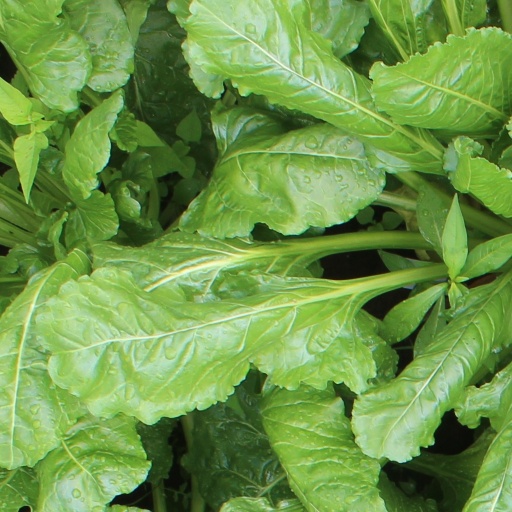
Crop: sugar beet